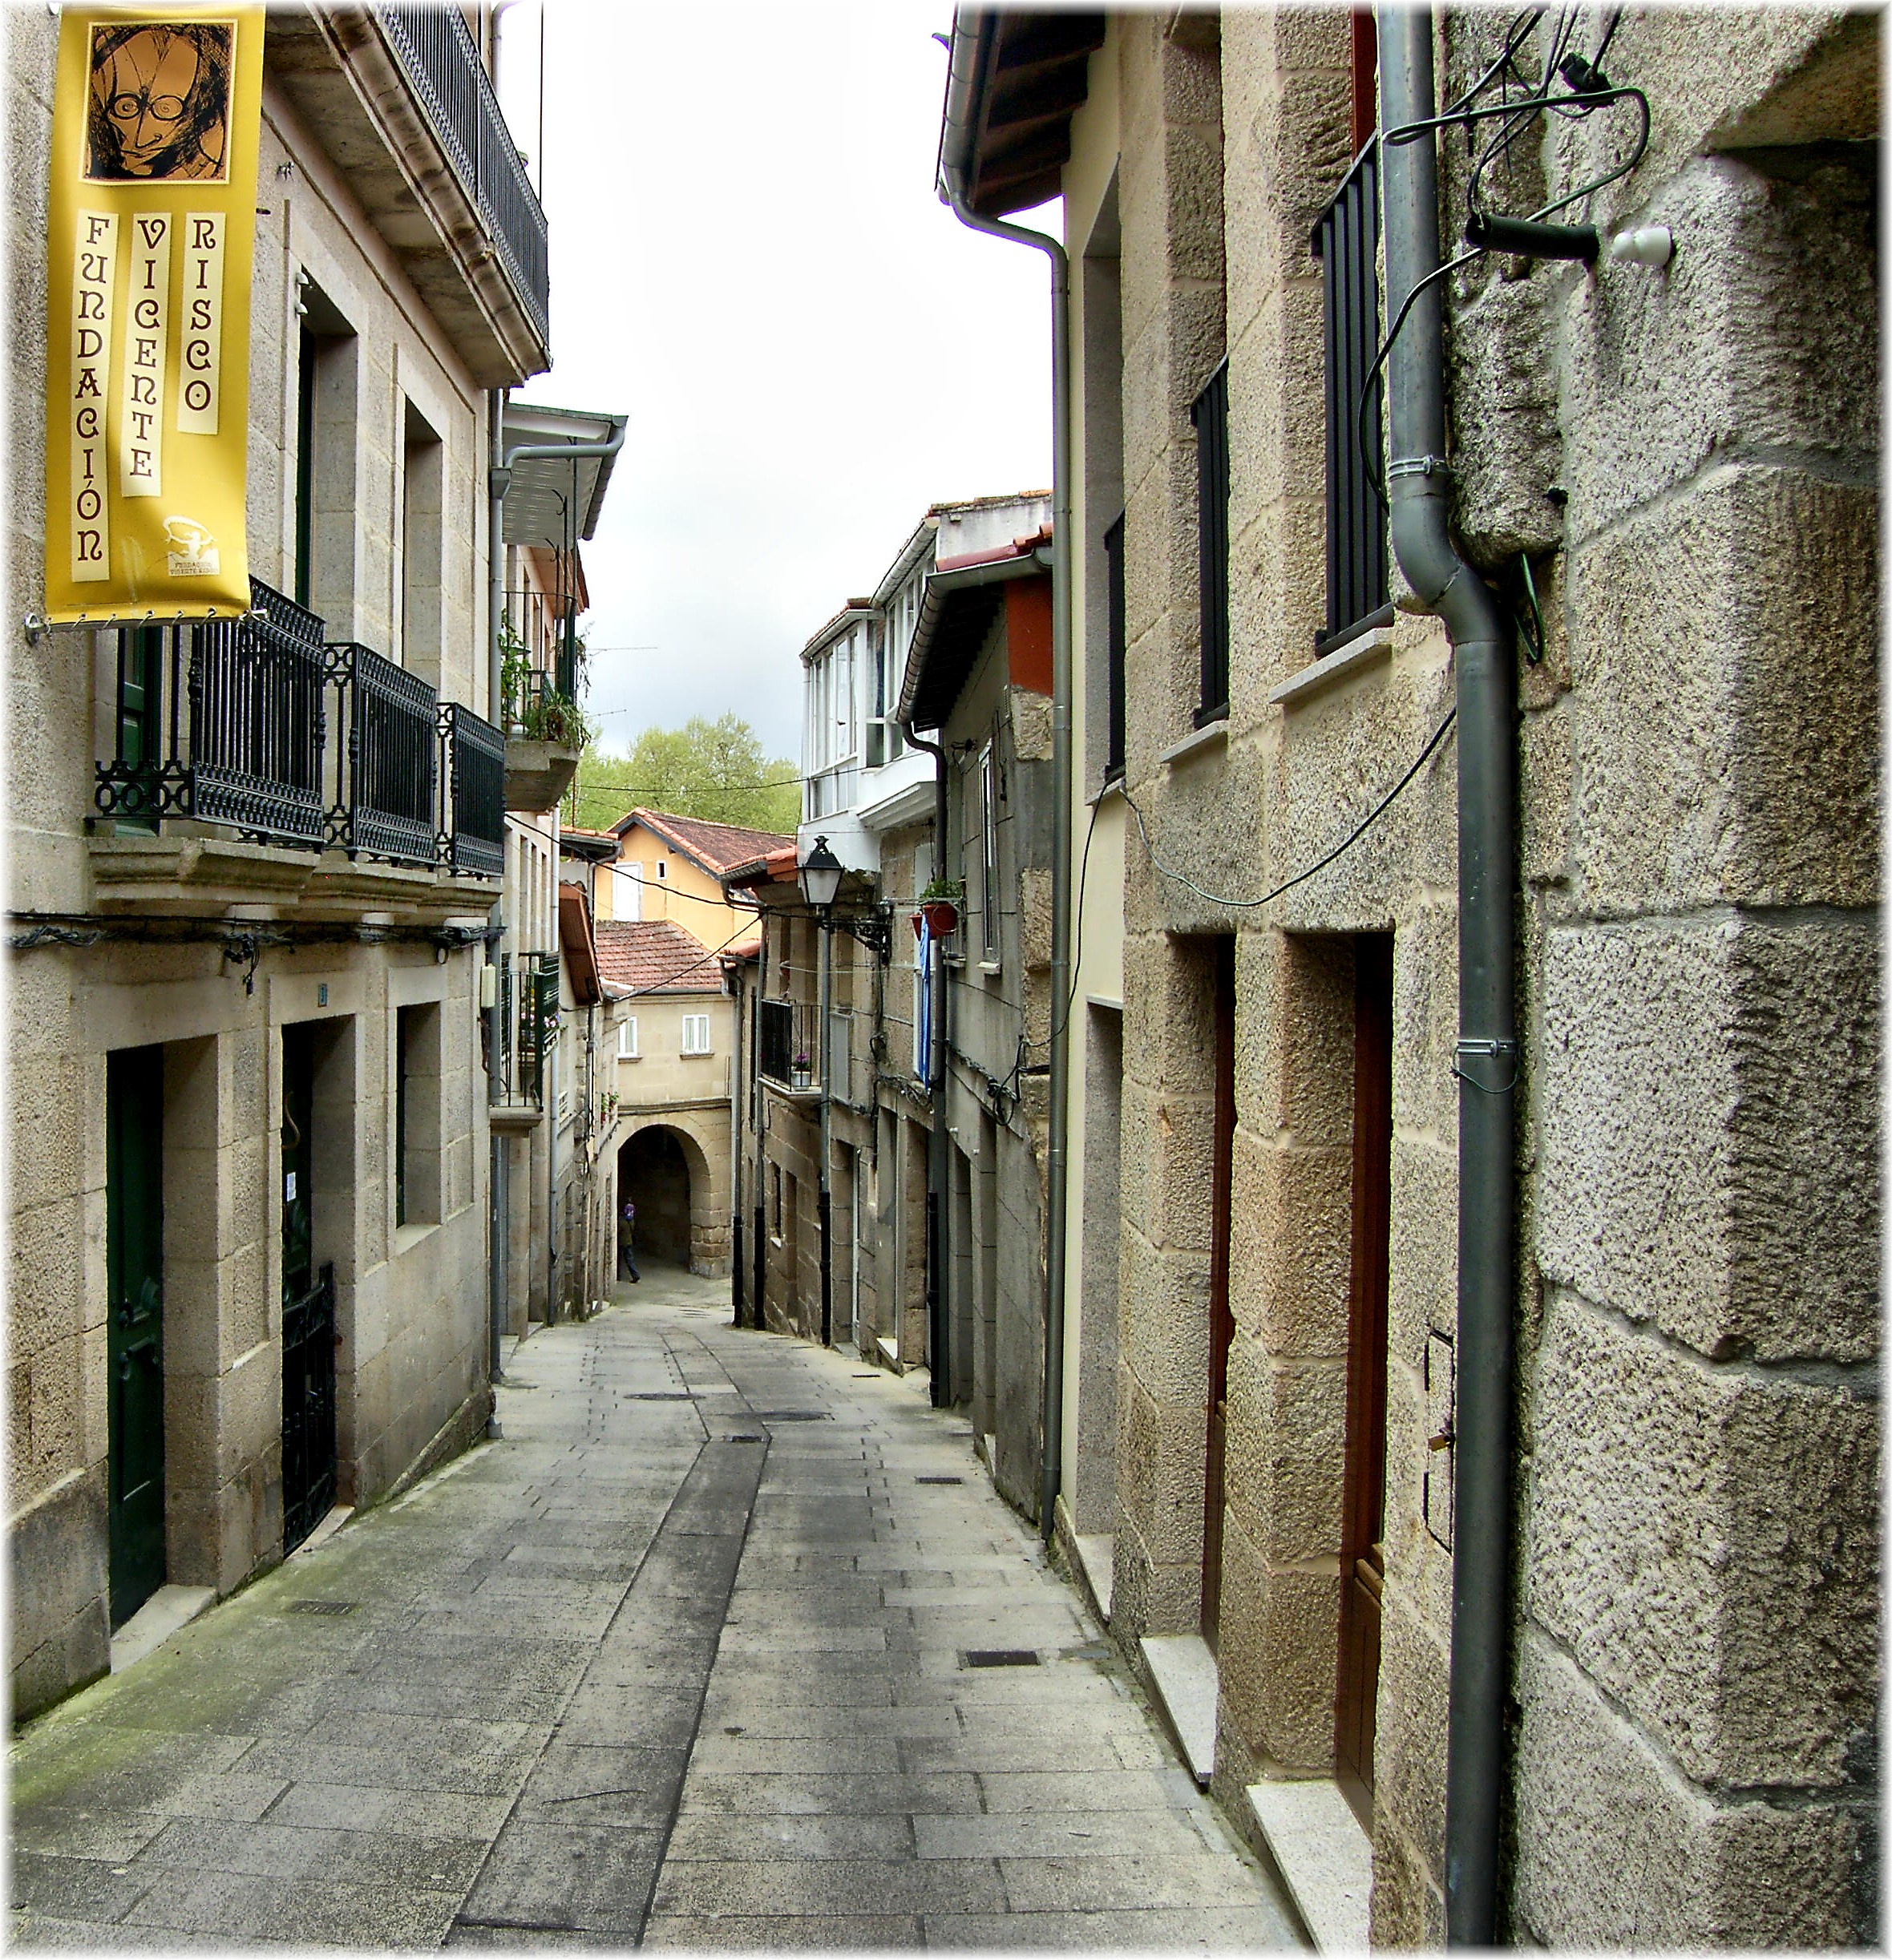
road, street, town, alley, village, europe, lane, spain, espagne, infrastructure, europa, espaa, galicia, piedra, pueblos, espanha, pedra, galiza, galice, pobos, provinciaourense, allariz, provinciadeourense, neighbourhood, road surface, urban area, ancient history, residential area, human settlement, nonbuilding structure